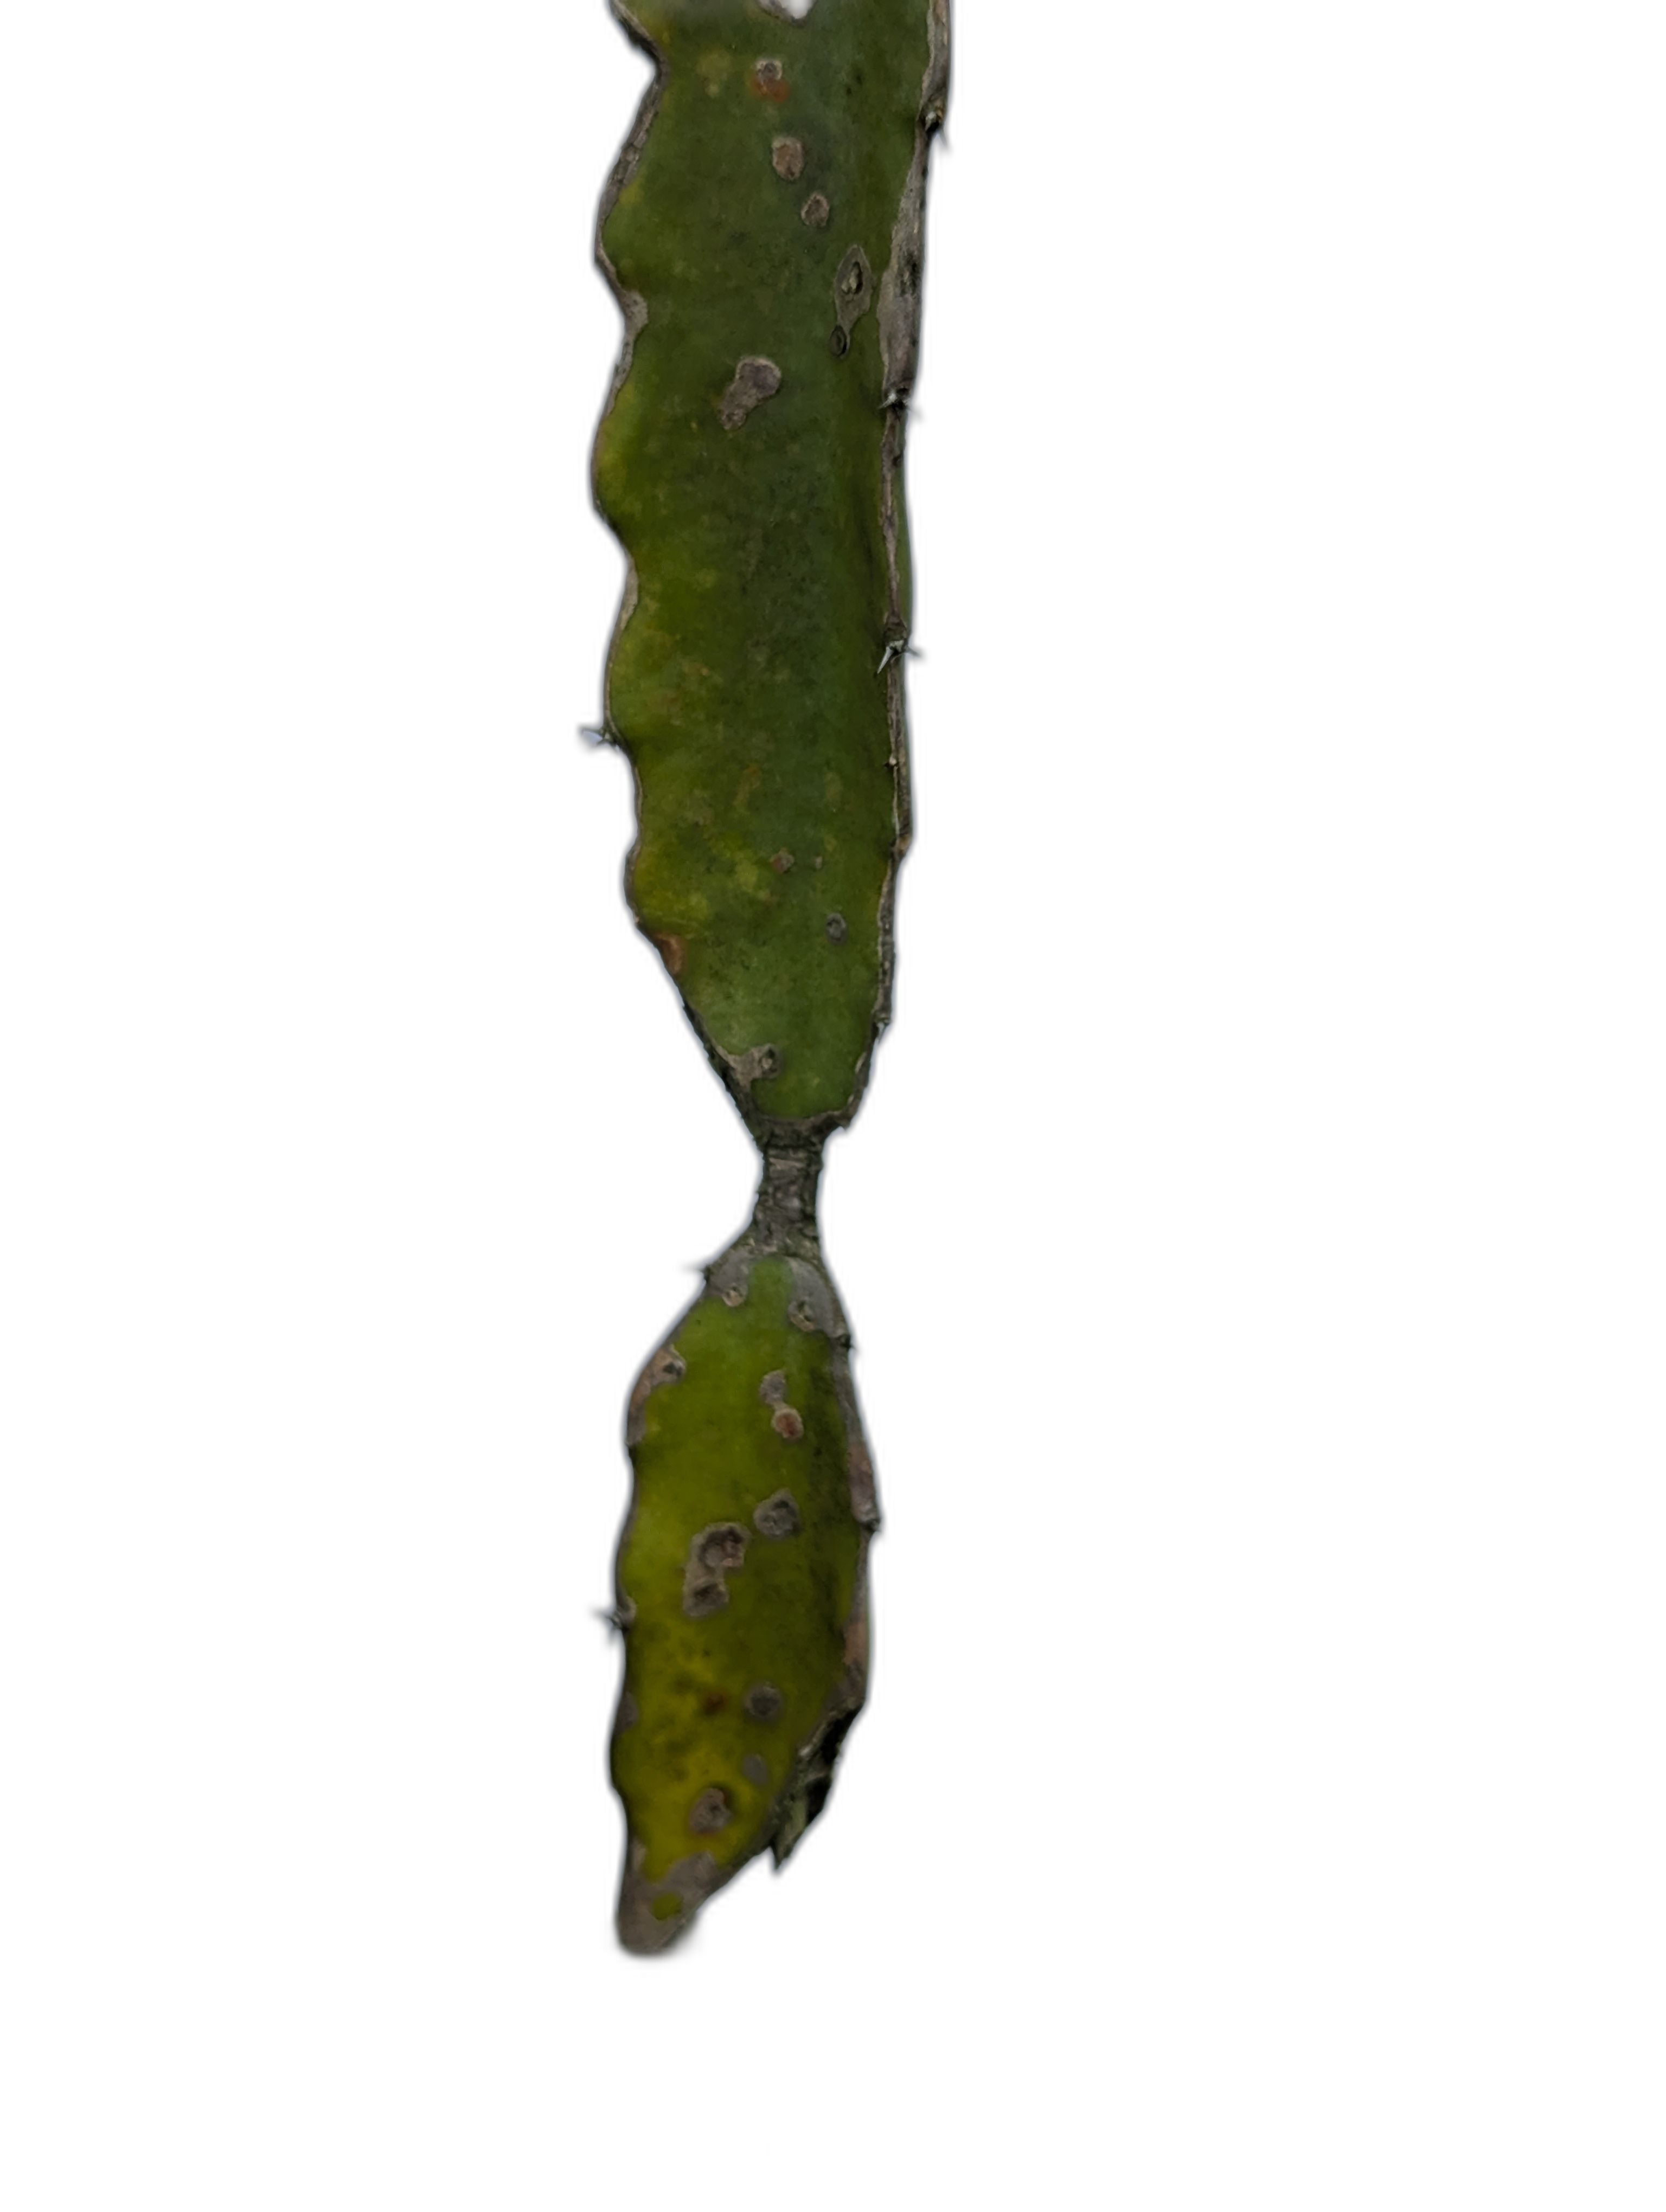
Label: Bad leaf